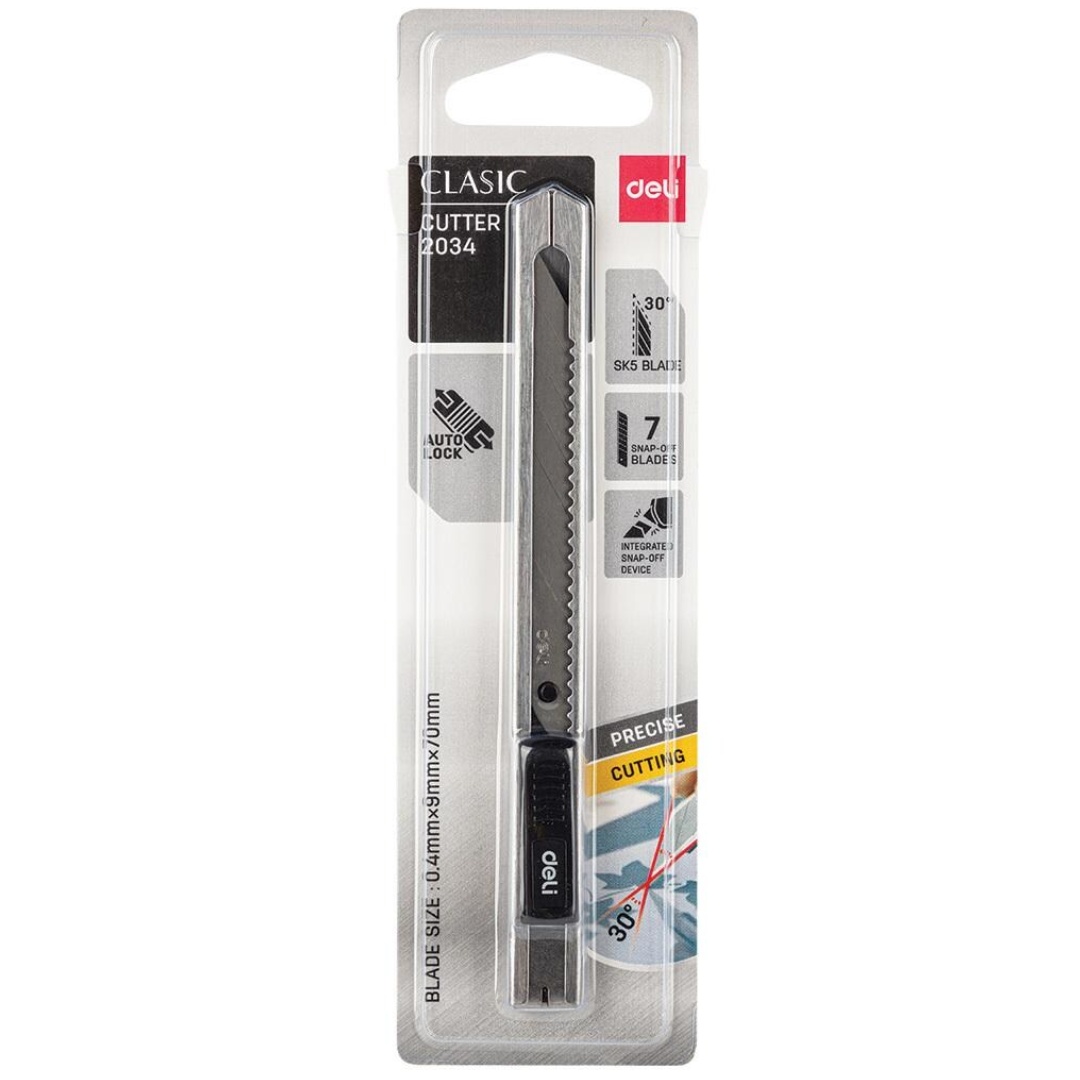
Deli Classic Cutter
Deli Classic Cutter Key Features :- Metal Body SK5 Blade Auto Lock
Brand: PEN SOUQ
Category: Office Supplies > Office Instruments > Pencil Sharpeners > Carpenter Sharpeners